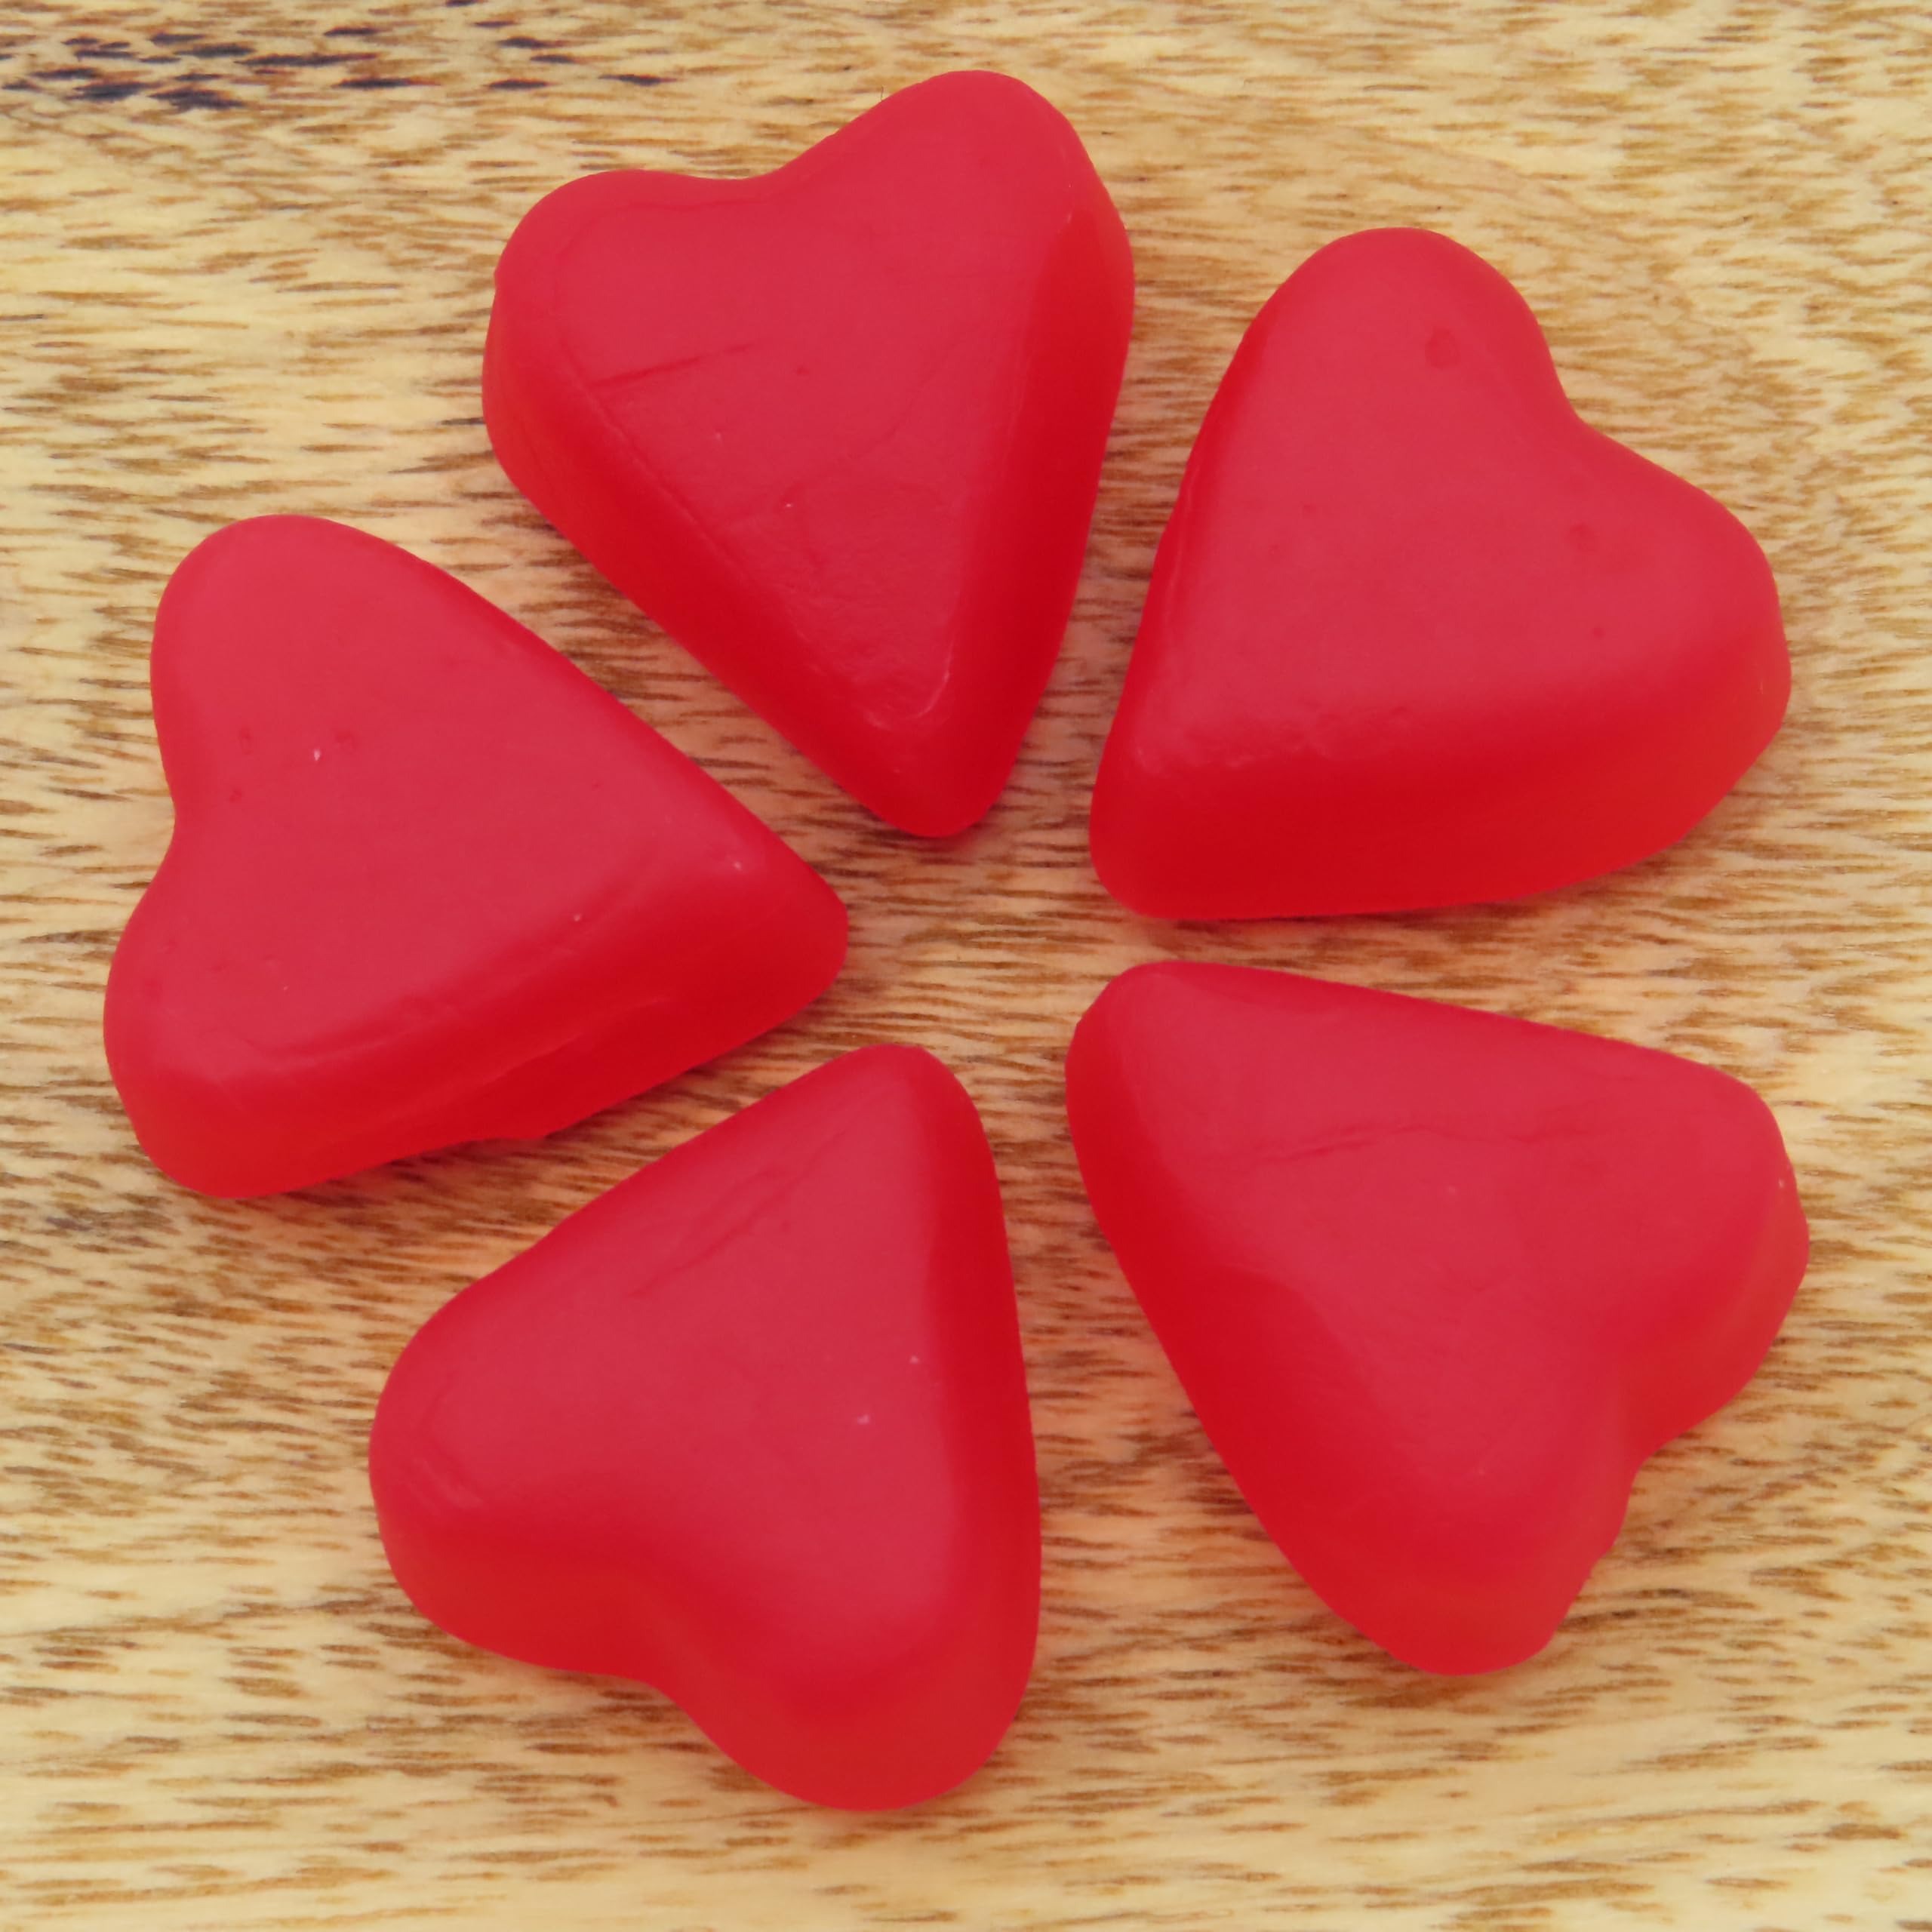
Item Name: Large Cherry JuJu Hearts 1 pound JuJube Hearts Cherry Hearts
Product Description: Cherry Juju Hearts. Our most popular Valentine's Day candy. A plump, soft, and delicious Cherry Flavored Heart with a JuJu Texture!! Each JuJu Heart is about the size of a Quarter coin. This listing is for a 1 pound bag of Cherry JuJu Hearts.
Value: 16.0
Unit: Ounce

Price: 20.99